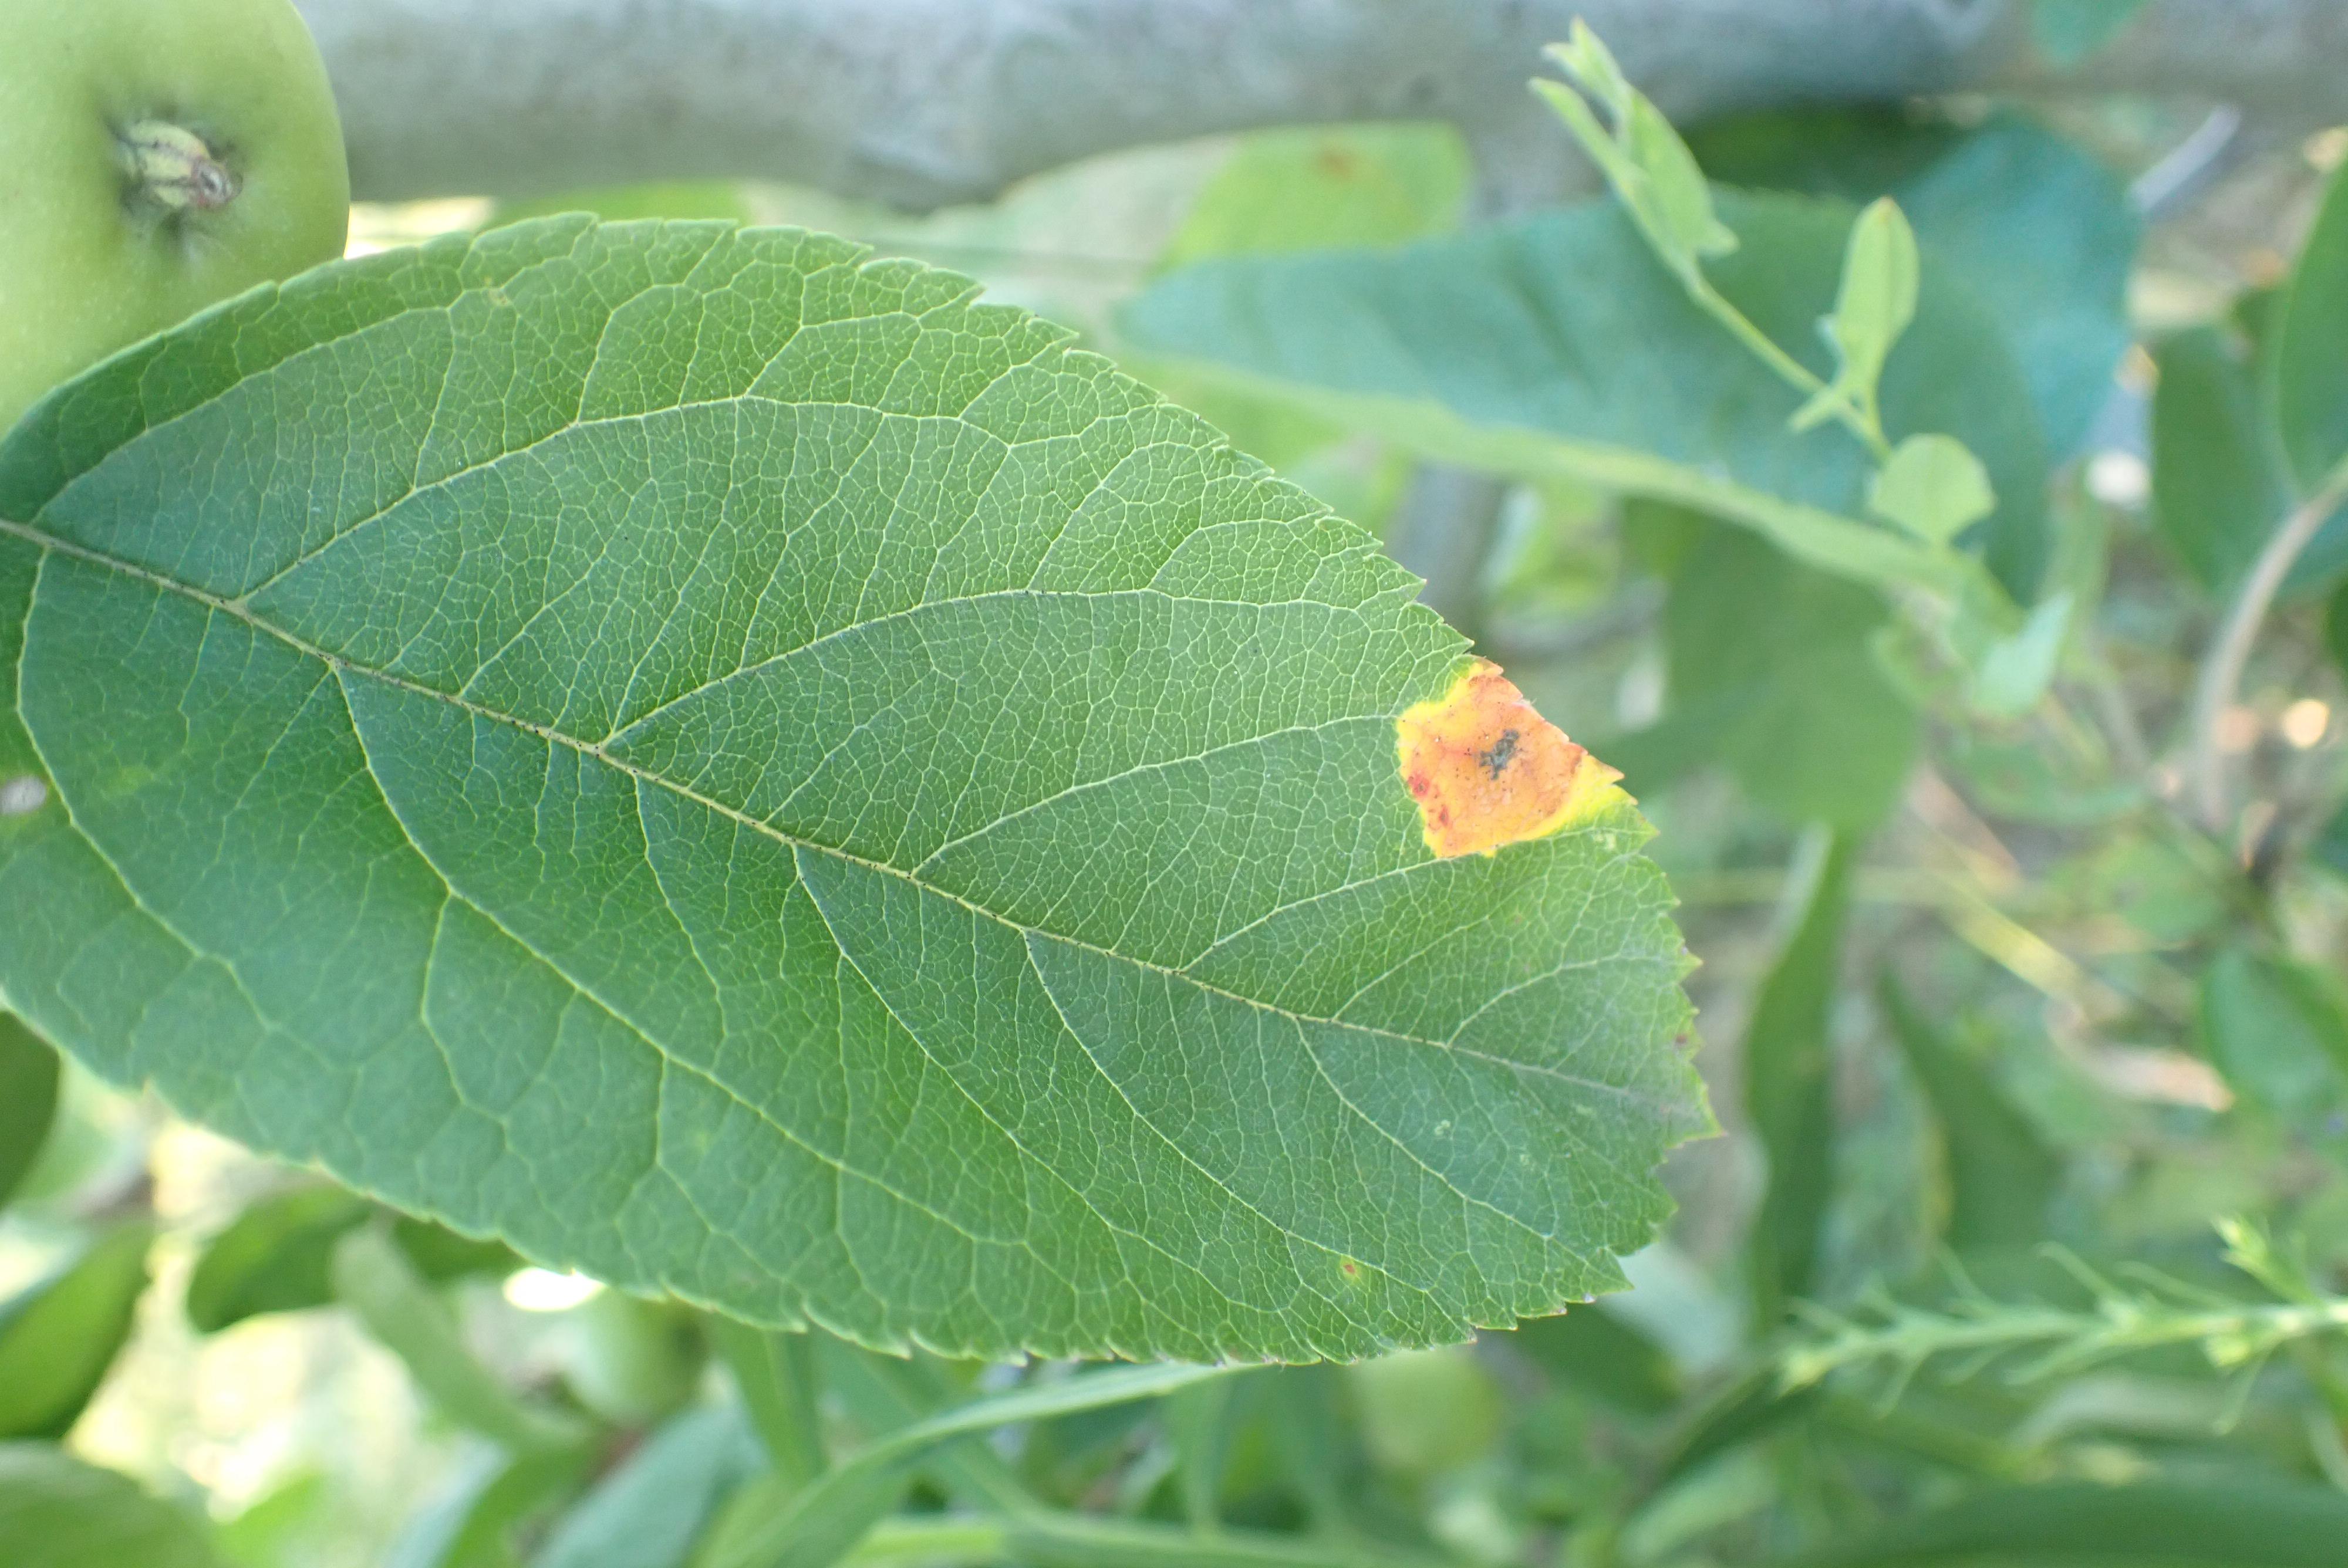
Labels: rust